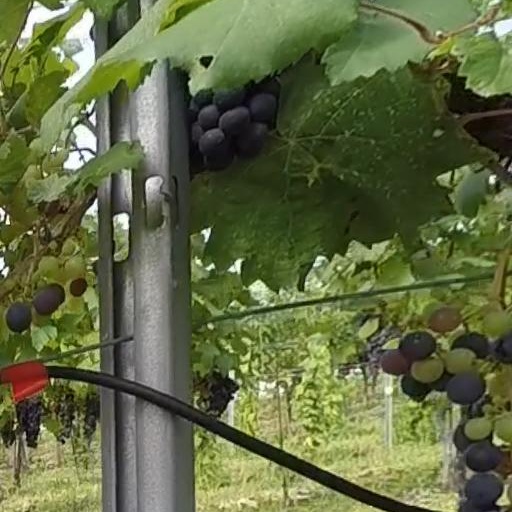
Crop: grape